Corinne Le Moal

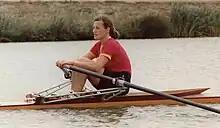

Corinne Le Moal (born 10 November 1954) is a French rower. She competed in the women's single sculls event at the 1992 Summer Olympics.